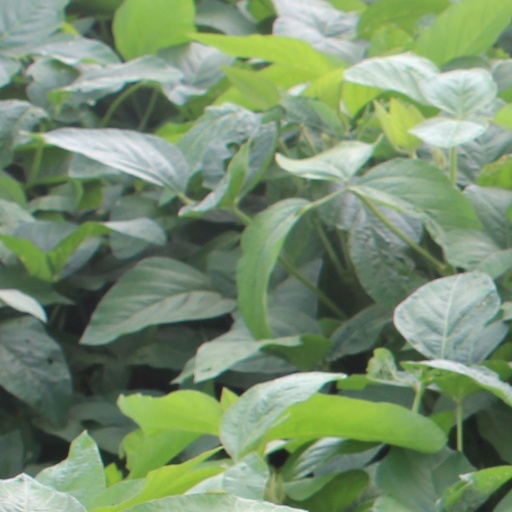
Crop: soybean